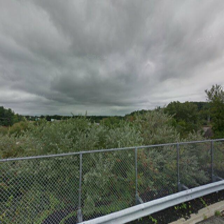
Label: streetView